Baselios Marthoma Mathews I

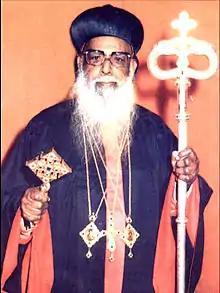

Baselios Marthoma Mathews I (27 March 1907 – 8 November 1996) was the primate of Malankara Orthodox Syrian Church, also known as Indian Orthodox Church. He was the 5th catholicos of the Malankara Orthodox Syrian Church and 18th Malankara Metropolitan.